Jeanette MacDonald

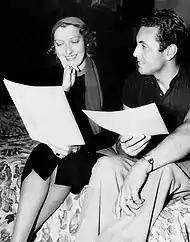
MacDonald and Allan Jones behind the scenes of "The Firefly" (1937)

In the summer of 1936, filming began on "Maytime", co-starring Nelson Eddy, Frank Morgan, and Paul Lukas, produced by Irving Thalberg. After Thalberg's untimely death in September, production was shut down and the half-finished film scrapped. A new script was filmed with a different storyline and supporting actors (including John Barrymore, whose relationship with MacDonald was strained due to his alcoholism). The 'second' "Maytime" (1937), was the top-grossing film worldwide of the year, and is regarded as one of the best film musicals of the 1930s. "Will You Remember" by Sigmund Romberg brought MacDonald another gold record.